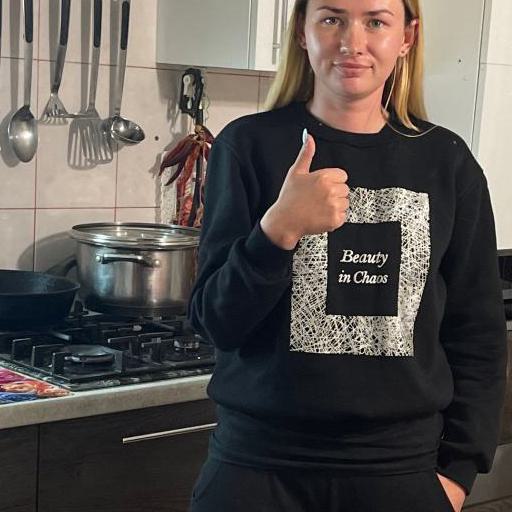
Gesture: like